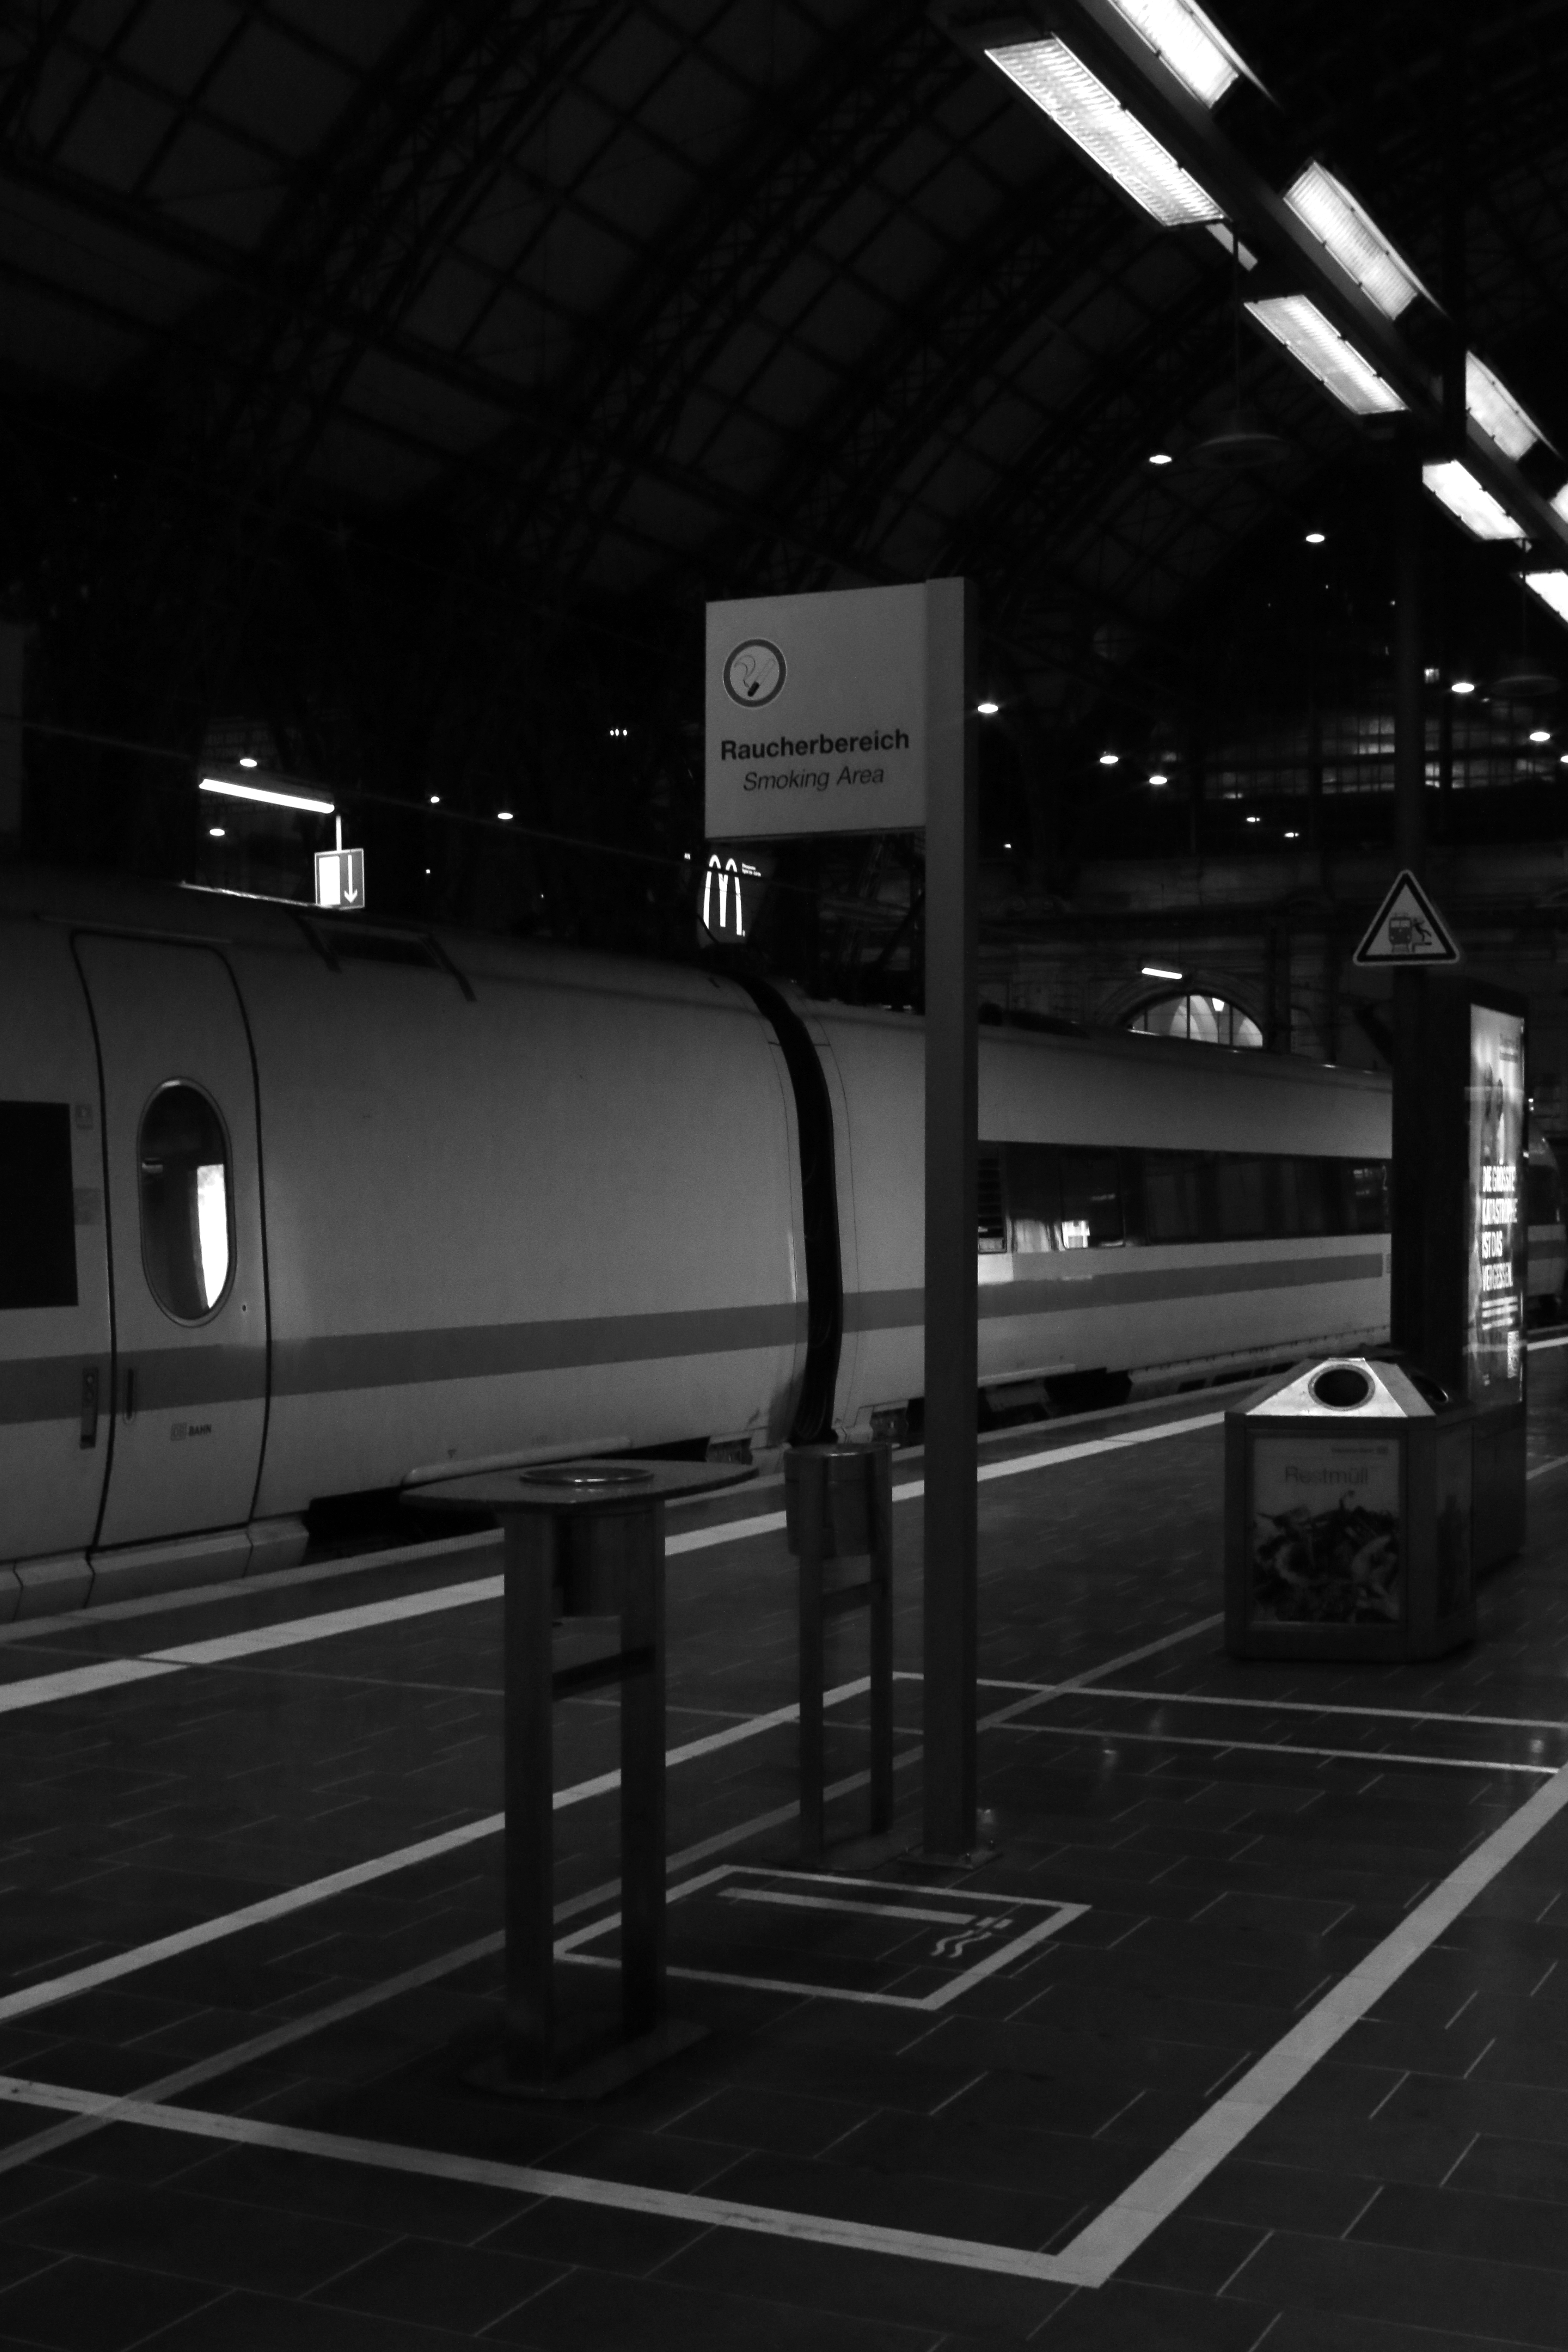
light, black and white, white, night, transport, vehicle, darkness, black, monochrome, lighting, public transport, bw, blackandwhite, blackwhite, germany, alemania, allemagne, sw, schwarzweiss, schwarzweis, shape, frankfurtmain, germania, frankfurt, schwarzweissfotografie, schwarzweisfotografie, monochrome photography